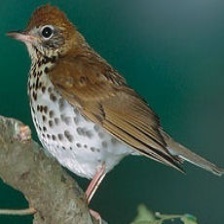
Species: WOOD THRUSH
Scientific name: HYLOCICHLA MUSTELINA